The Devil's Carnival

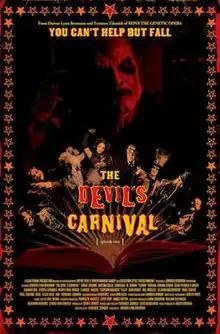
Theatrical poster

The Devil's Carnival is a 2012 American musical horror film directed by Darren Lynn Bousman and starring Sean Patrick Flanery, Briana Evigan, Jessica Lowndes, Paul Sorvino, Emilie Autumn and Terrance Zdunich. The film marks the second collaboration of Bousman and writer/actor Terrance Zdunich, their previous work being the musical film "Repo! The Genetic Opera". The film also brings back several of the cast members of "Repo!", such as Sorvino, Alexa Vega, Bill Moseley and Nivek Ogre. "The Devil's Carnival" has Aesop's Fables and other folklore at the core of its story, with the main characters each representing a fable. Flanery's character John represents "Grief and His Due", Evigan's character Merrywood represents "The Dog and Its Reflection", and Lowndes' character Tamara represents "The Scorpion and the Frog", an animal fable that seems to have first emerged in Russia.